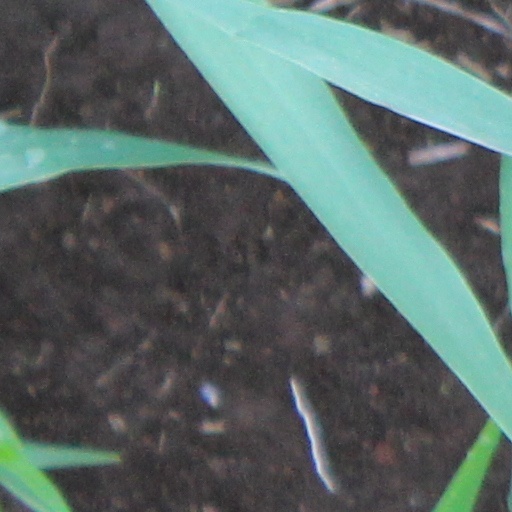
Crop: wheat